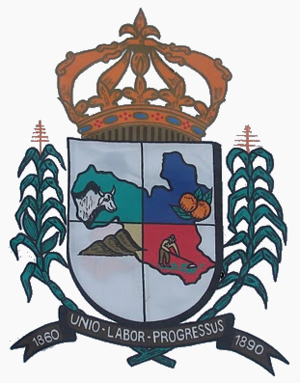
Cerro Azul est une ville brésilienne de l'État du Paraná. Sa population était estimée à 17 689 habitants en 2014.